Castel Sant'Elmo

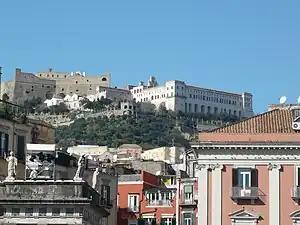
Castle and Certosa (right lower) viewed from Piazza del Plebiscito

It continued to be military property until 1976, when a large restoration project was undertaken by the provincial authority of the "Provveditorato alle Opere Pubbliche" of Campania. In seven years the original castle was freed of centuries of accretions, and made structurally sound, recreating the original galleries, parapet walkways and underground chambers, where an auditorium seating 700 has been created. In 1982 the site was handed over to the "Soprintendenza per i Beni Artistici e Storici" of Naples, and the Bruno Molajoli Art History Library was installed in an upper story of the old prison block.